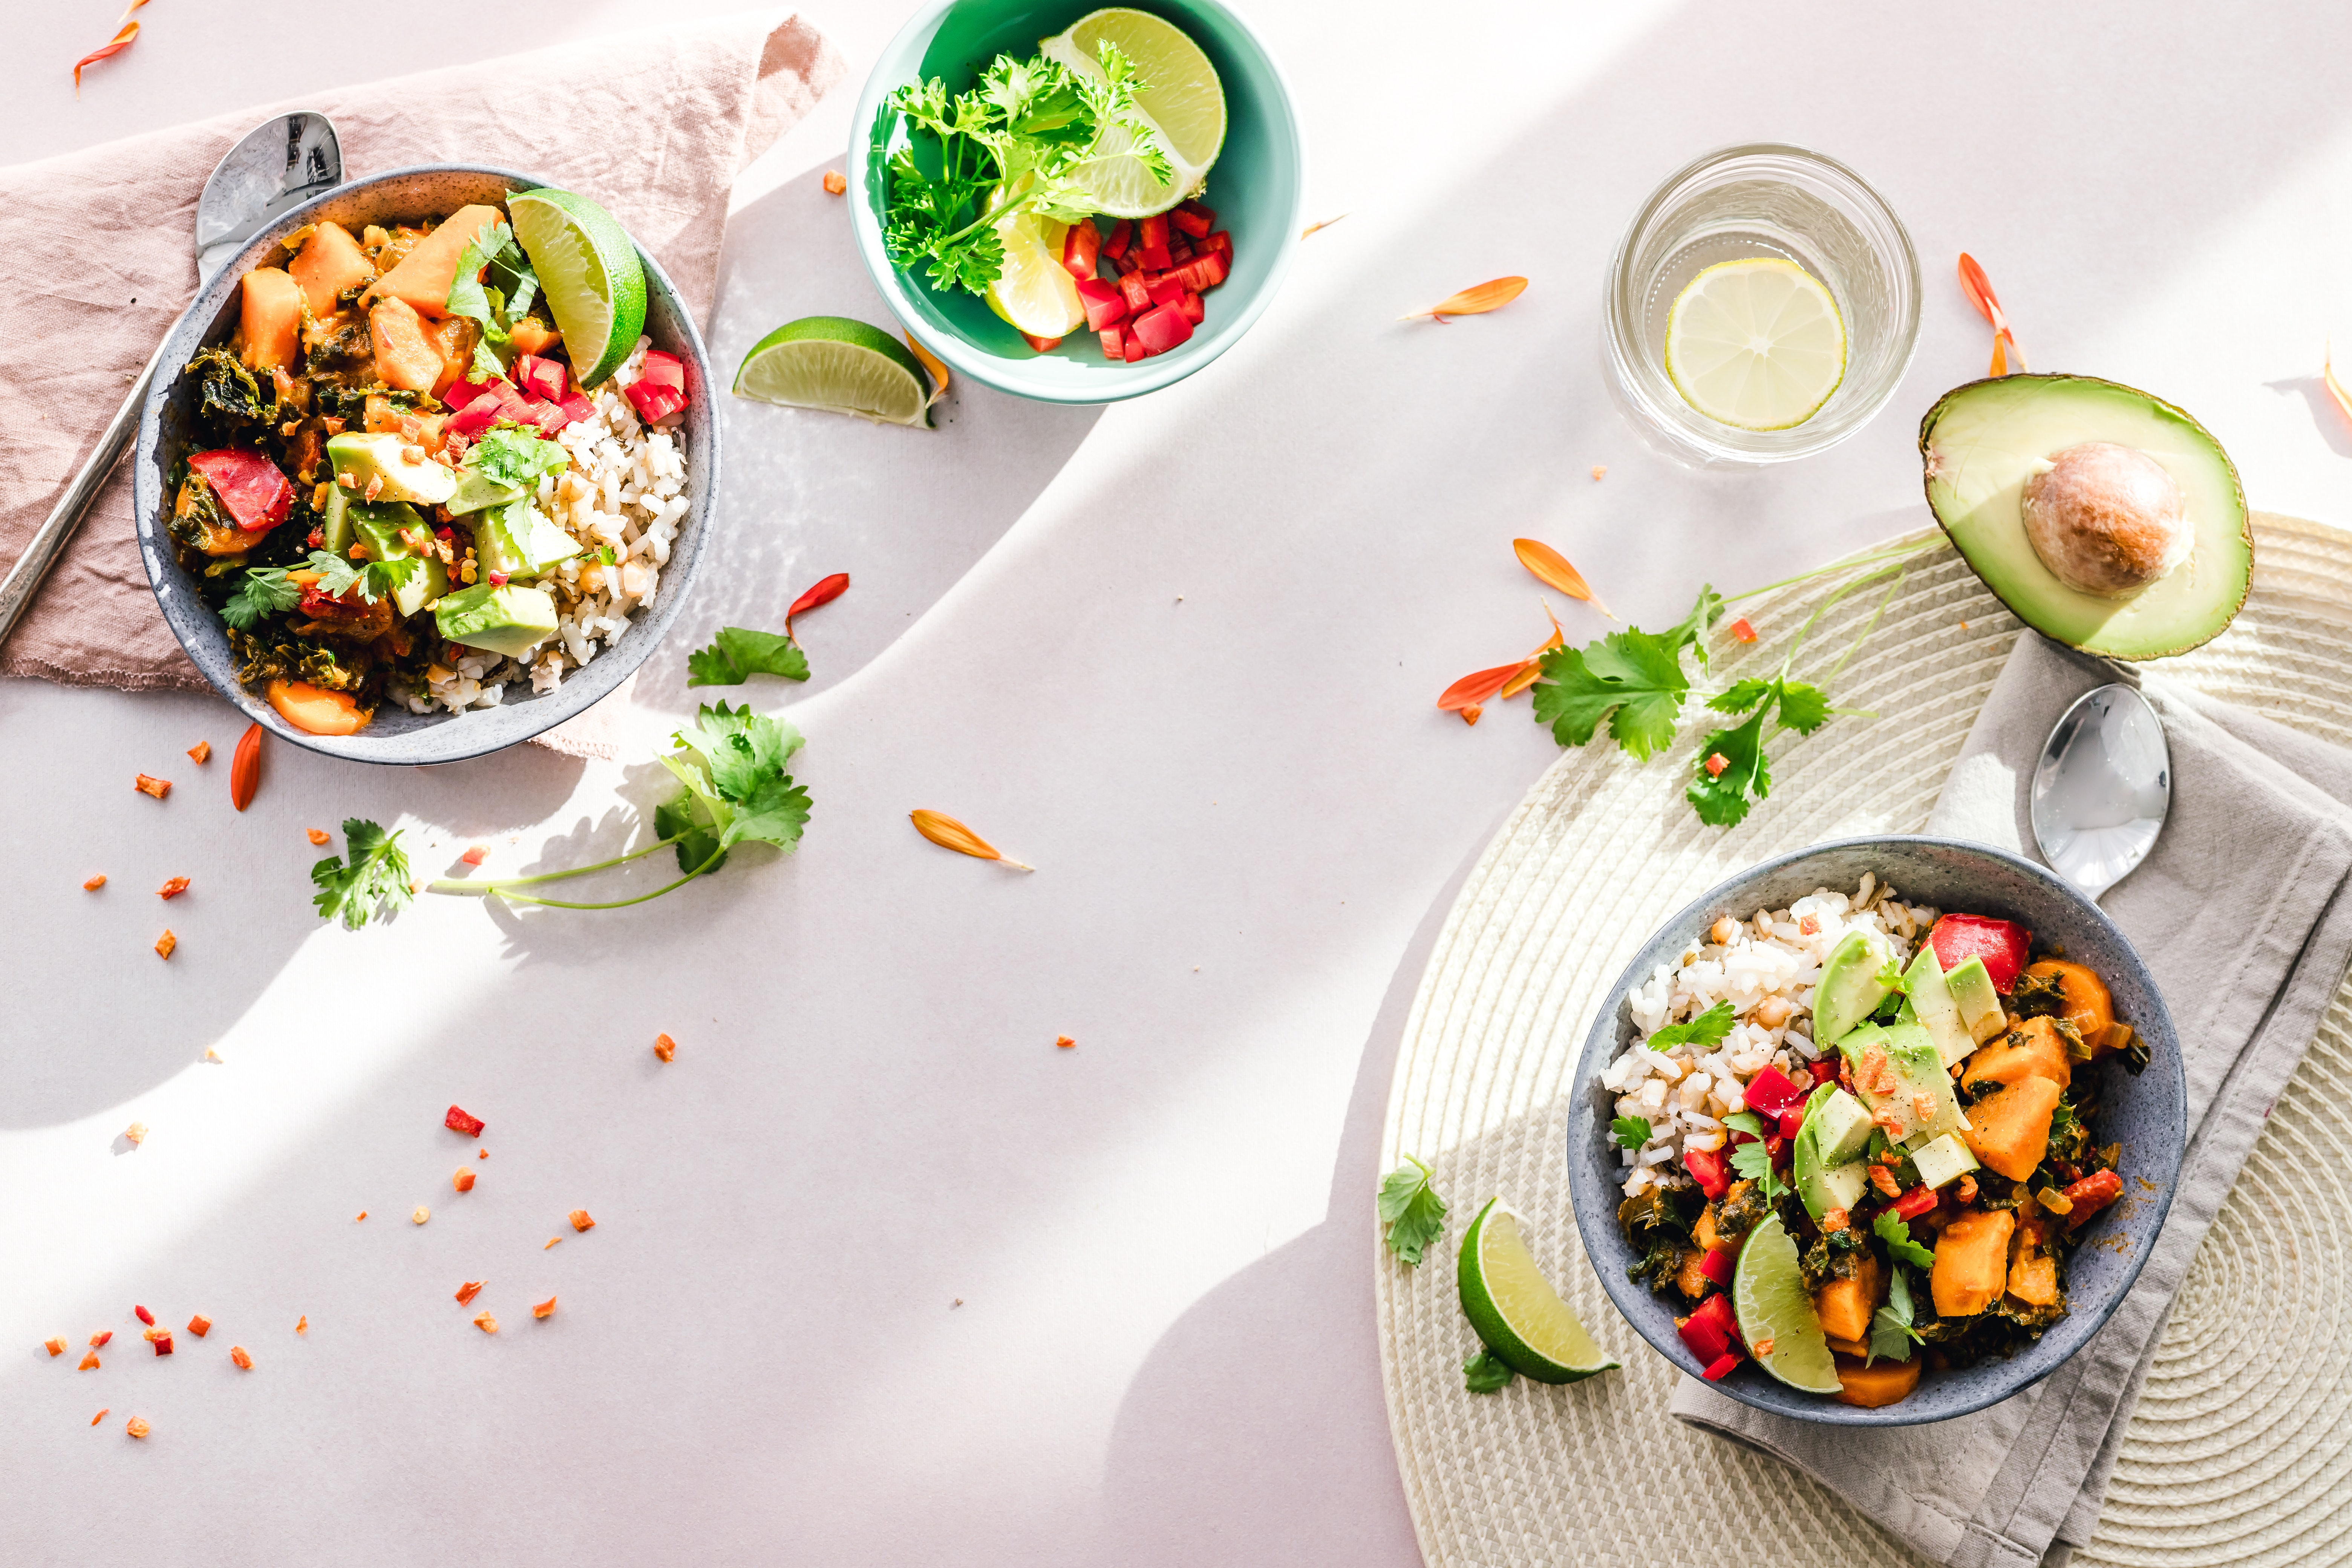
dish, food, cuisine, ingredient, meal, salad, lunch, produce, vegetarian food, recipe, superfood, vegetable, brunch, greek salad